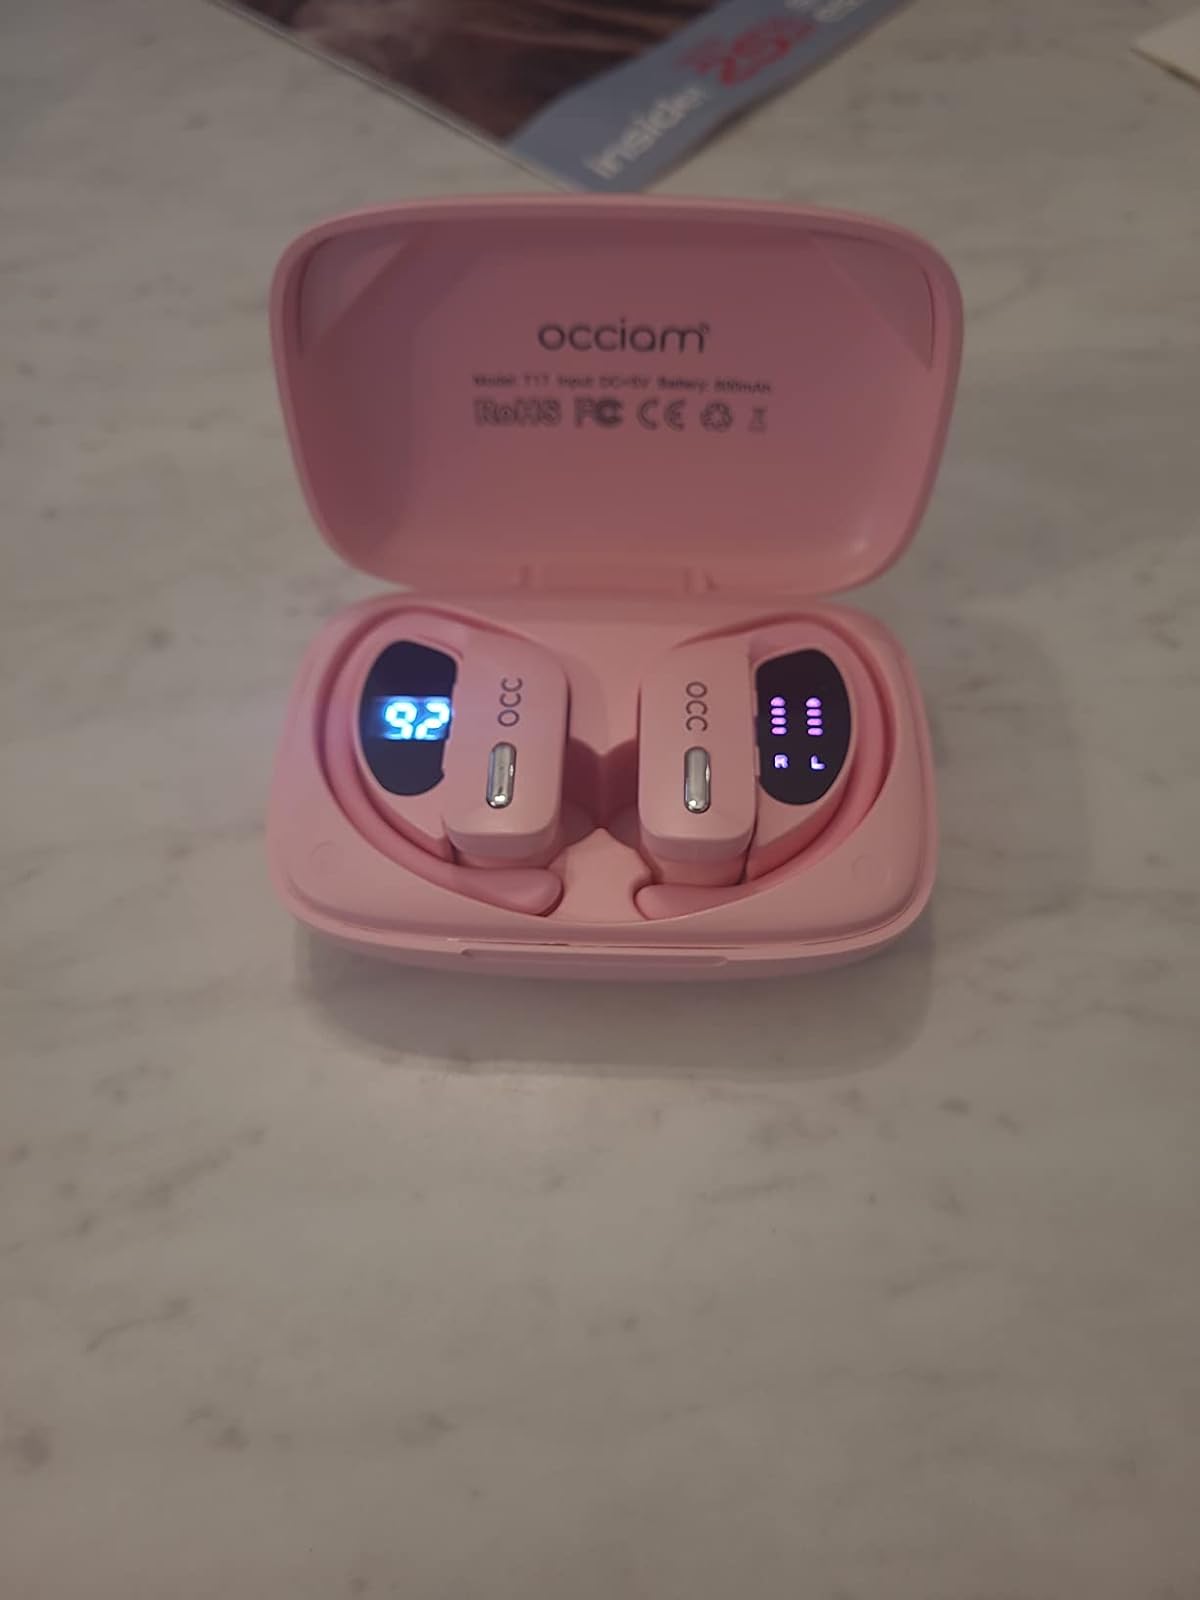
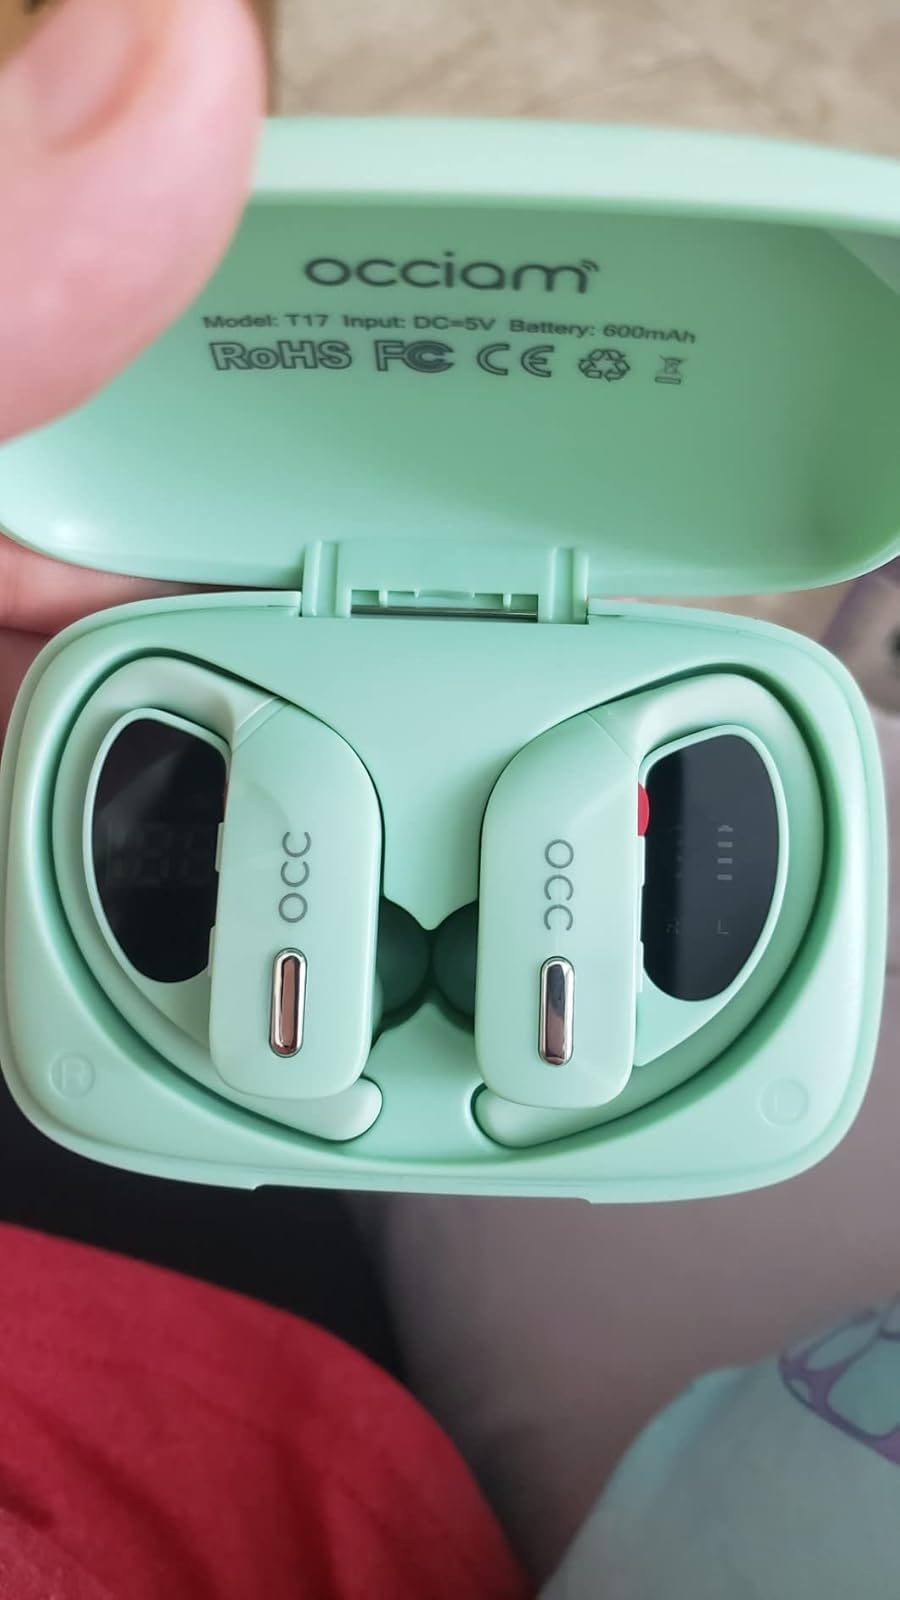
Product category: earbuds
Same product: no